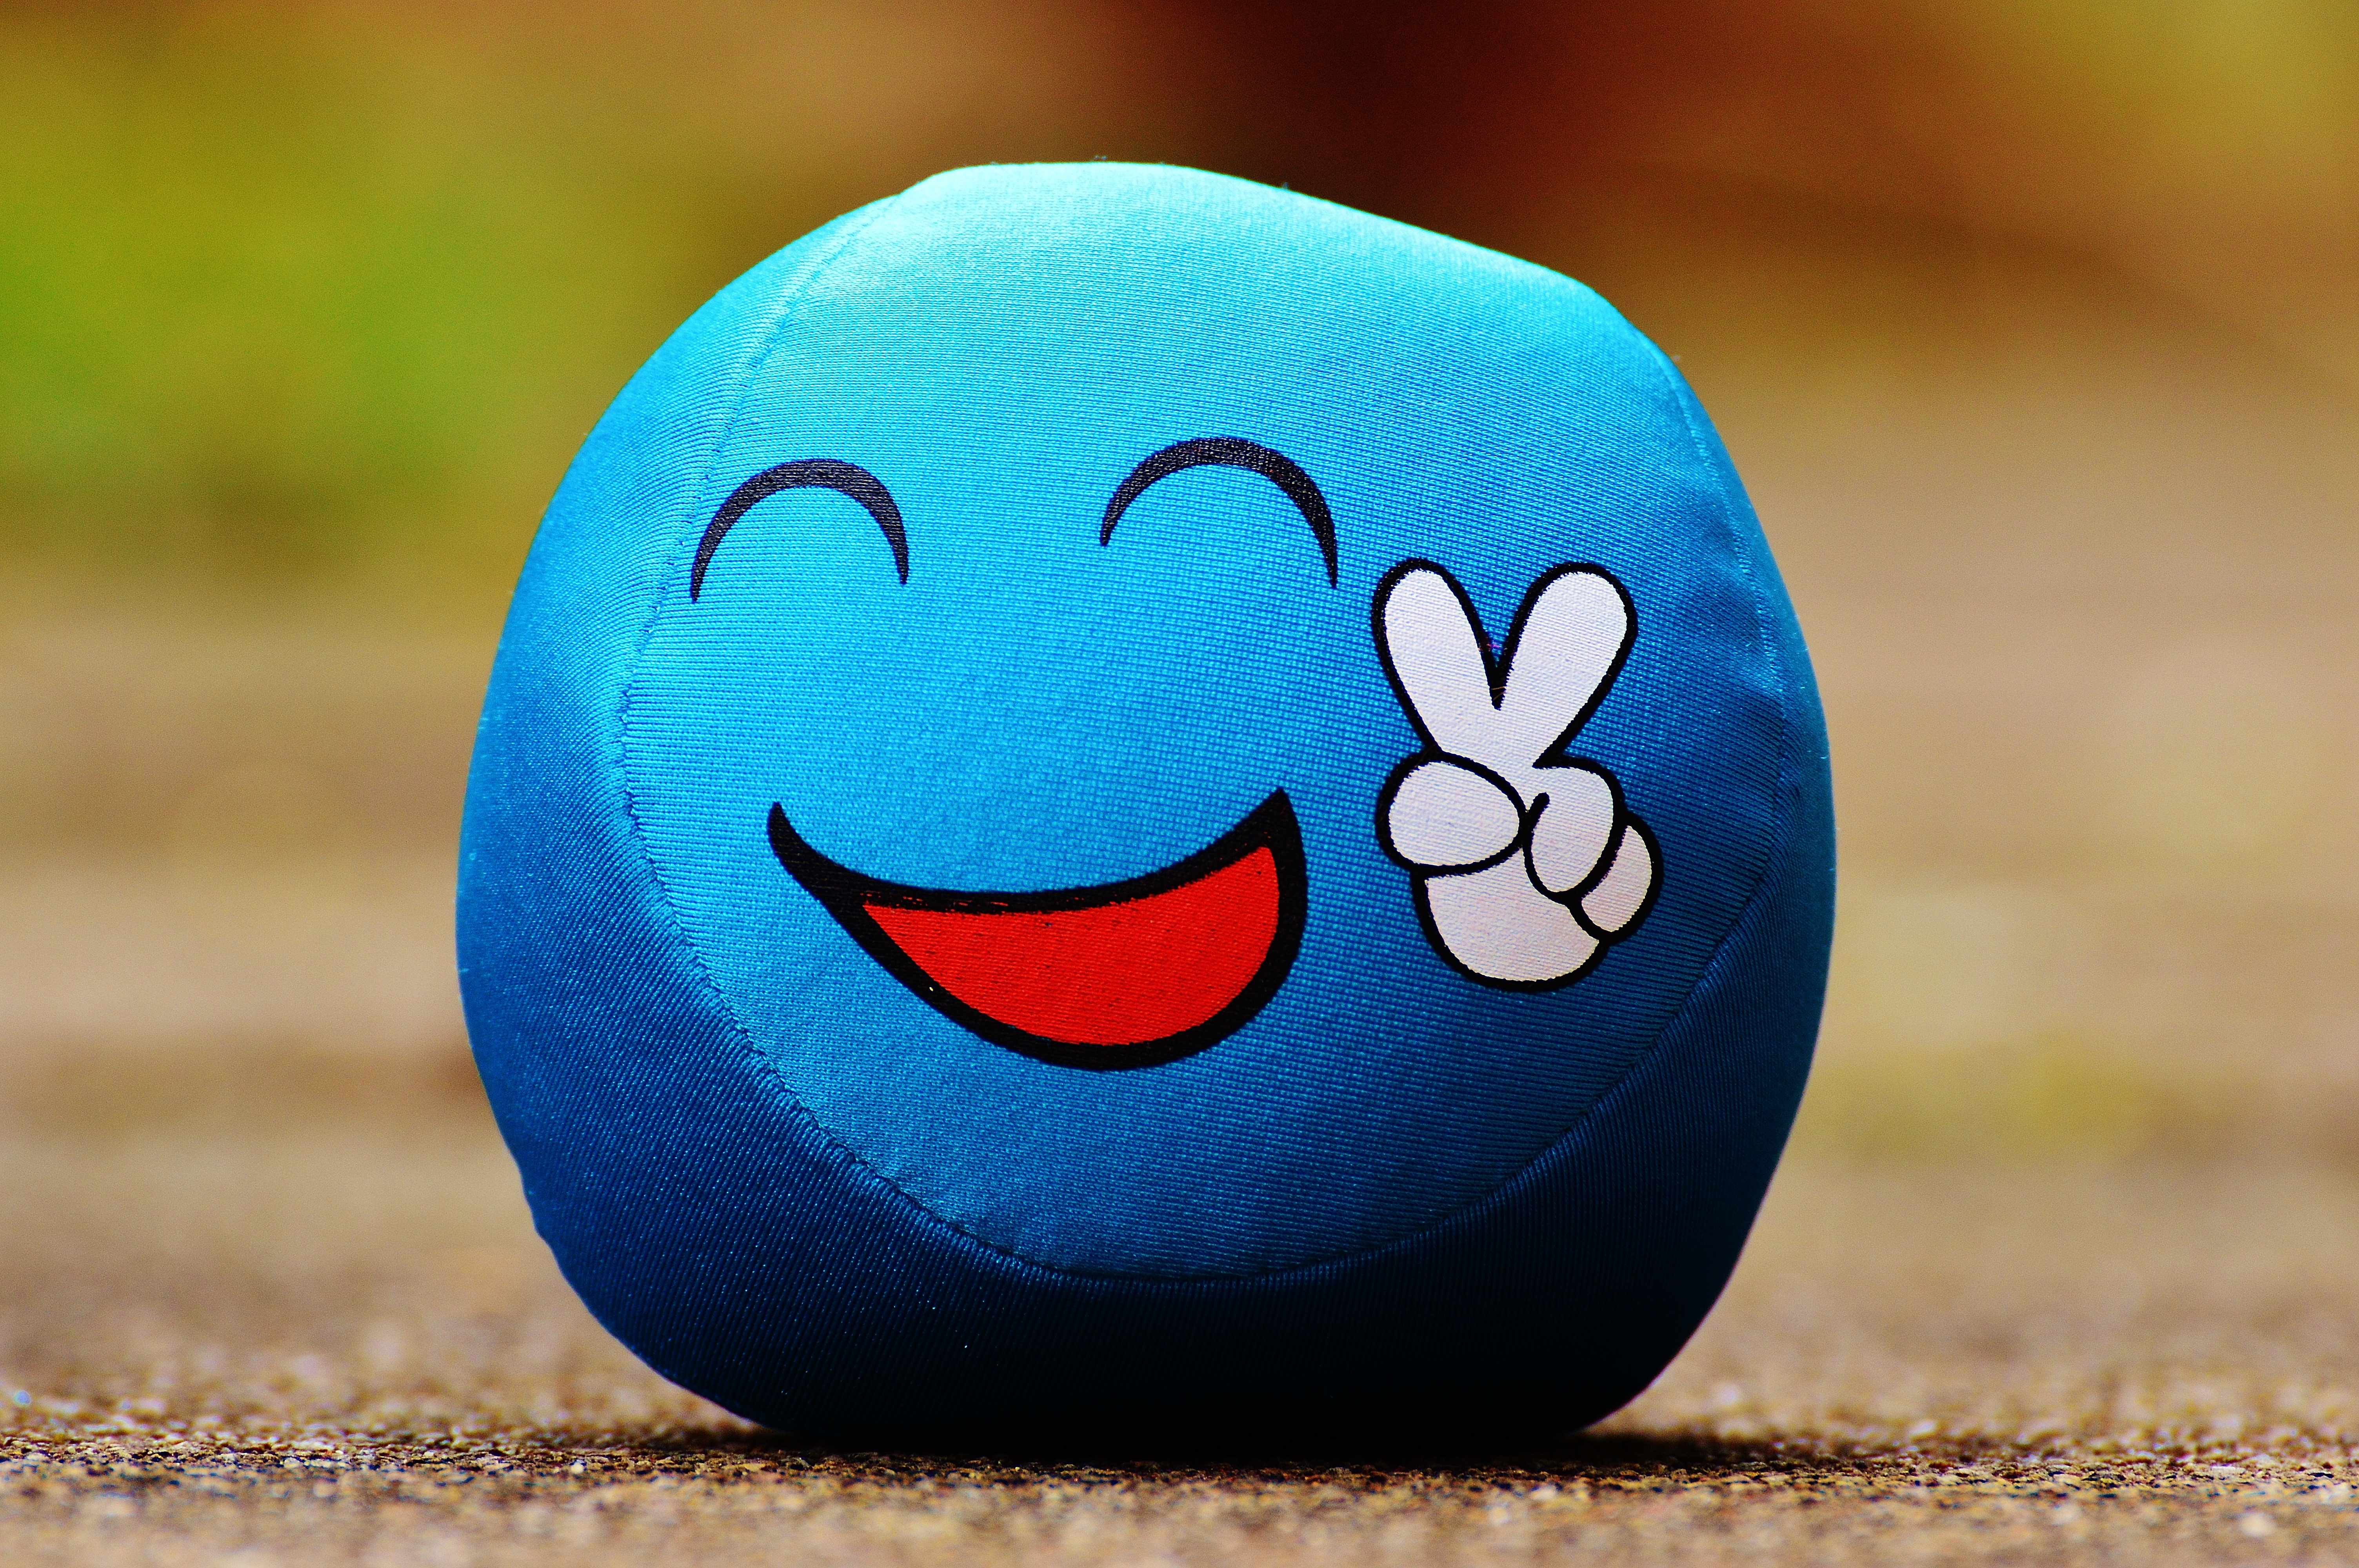
sweet, cute, peace, blue, toy, smile, fabric, close up, face, fun, cool, ball, funny, friendly, smiley, themselves